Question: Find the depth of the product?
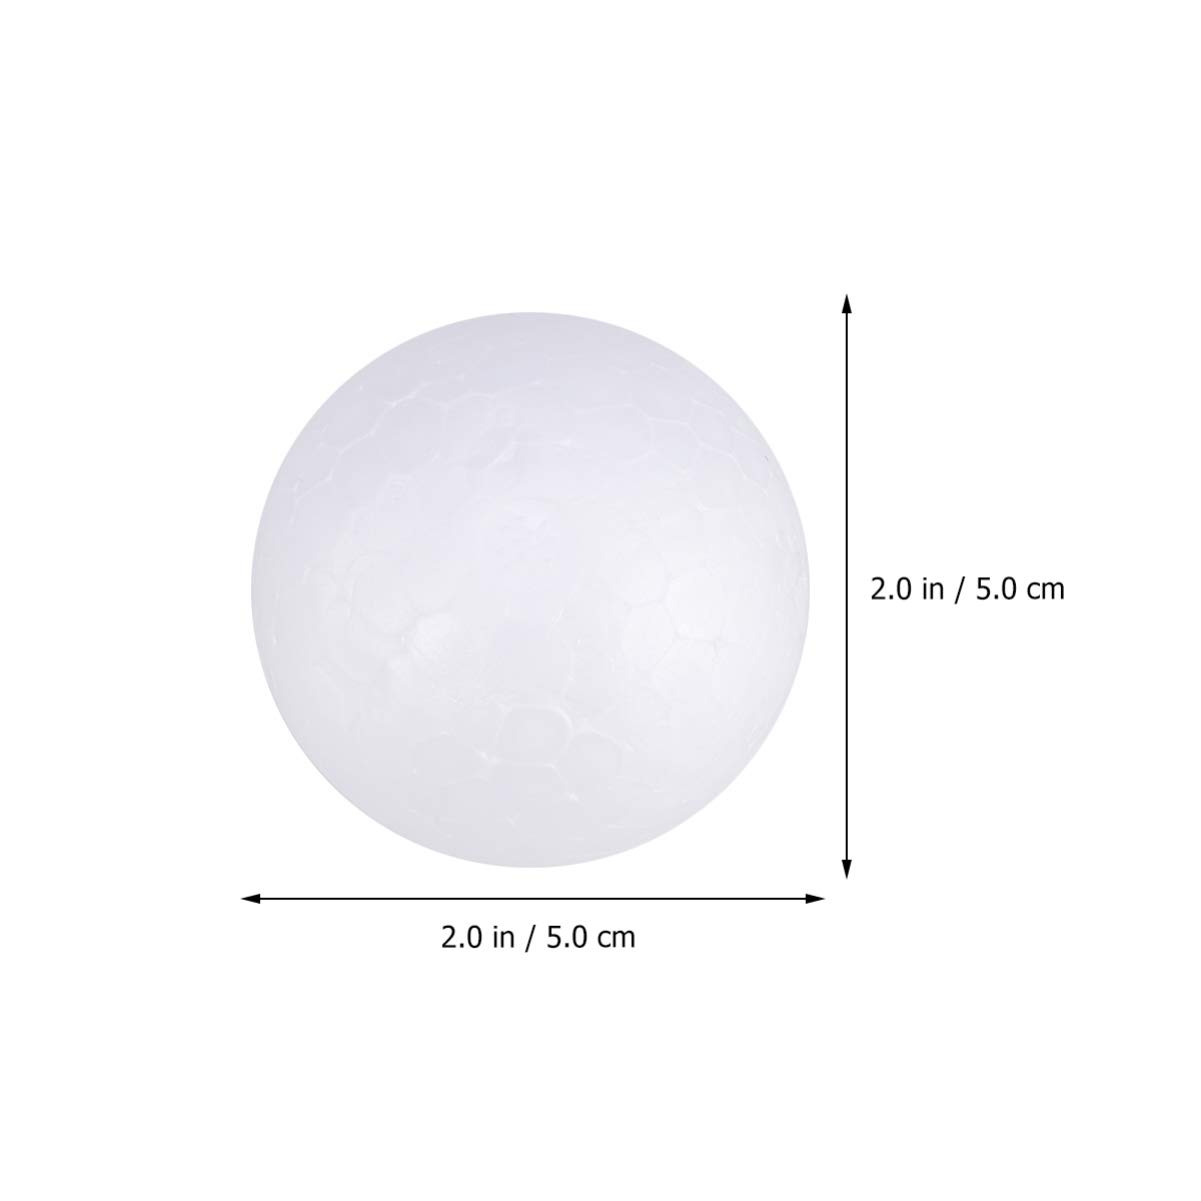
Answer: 2.0 inch